Dmitry Medvedev

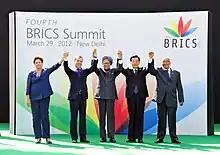
BRICS leaders in 2012 – Dilma Rousseff, Medvedev, Manmohan Singh, Hu Jintao, and Jacob Zuma

Regional elections held on 1 March 2009 were followed by accusations of administrative resources being used in support of United Russia candidates, with the leader of A Just Russia, Sergey Mironov, being especially critical. Responding to this, Medvedev met with the chairman of the Central Election Commission of Russia, Vladimir Churov, and called for moderation in the use of administrative resources. In August 2009, Medvedev promised to break the near-dominant position of United Russia party in national and regional legislatures, stating that "New democratic times are beginning". The next regional elections were held on 11 October 2009 and won by United Russia with 66% of the vote. The elections were again harshly criticised for the use of administrative resources in favour of United Russia candidates. Communist, LDPR and A Just Russia parliamentary deputies staged an unprecedented walkout on 14–15 October 2009 as a result. Although Medvedev often promised to stand up for more political pluralism, Professor Richard Sakwa observed, after the 2009 regional elections, a gulf formed between Medvedev's words and the worsening situation, with the question arising "whether Medvedev had the desire or ability to renew Russia's political system."